Santo Tomas Internment Camp

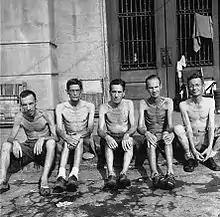
Male internees lost an average of during the 37 months of their internment at Santo Tomas.

In the words of an American military officer, the British missionary of the "Two by Twos" Ernest Stanley was "the most hated man in camp. He spoke Japanese fluently. Always in the company of the Japanese, he spoke to none of the prisoners during all the years of incarceration. On the eve of the liberation, he conversed and laughed with everyone, including high-ranking American Army officers. Speculation arose that he was either a spy or a member of British intelligence."